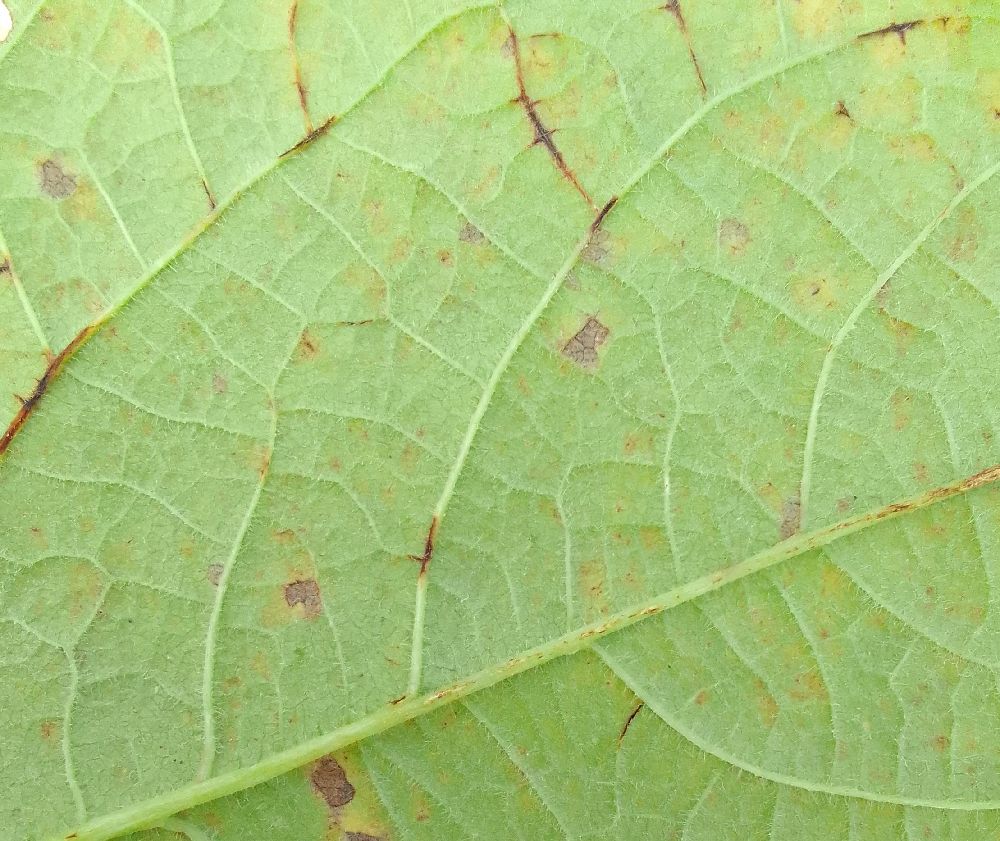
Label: anthracnose